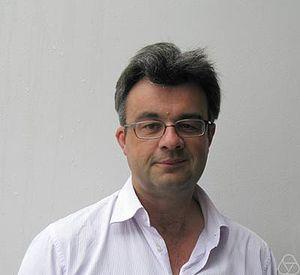
Emmanuel Jean Candès est un mathématicien français né le 27 avril 1970 à Paris. Depuis 2009, il est professeur de mathématiques, de statistique et d'électrotechnique à l'université Stanford, où il est titulaire de la chaire Barnum-Simons en mathématiques et statistique. Il travaille sur l'analyse harmonique numérique, l'analyse multi-échelle, la théorie de l'approximation, l'estimation statistique et la reconnaissance des formes, le traitement du signal, les problèmes inverses et le calcul scientifique, ainsi que l’informatique, l'optimisation mathématique et la théorie de l'information.